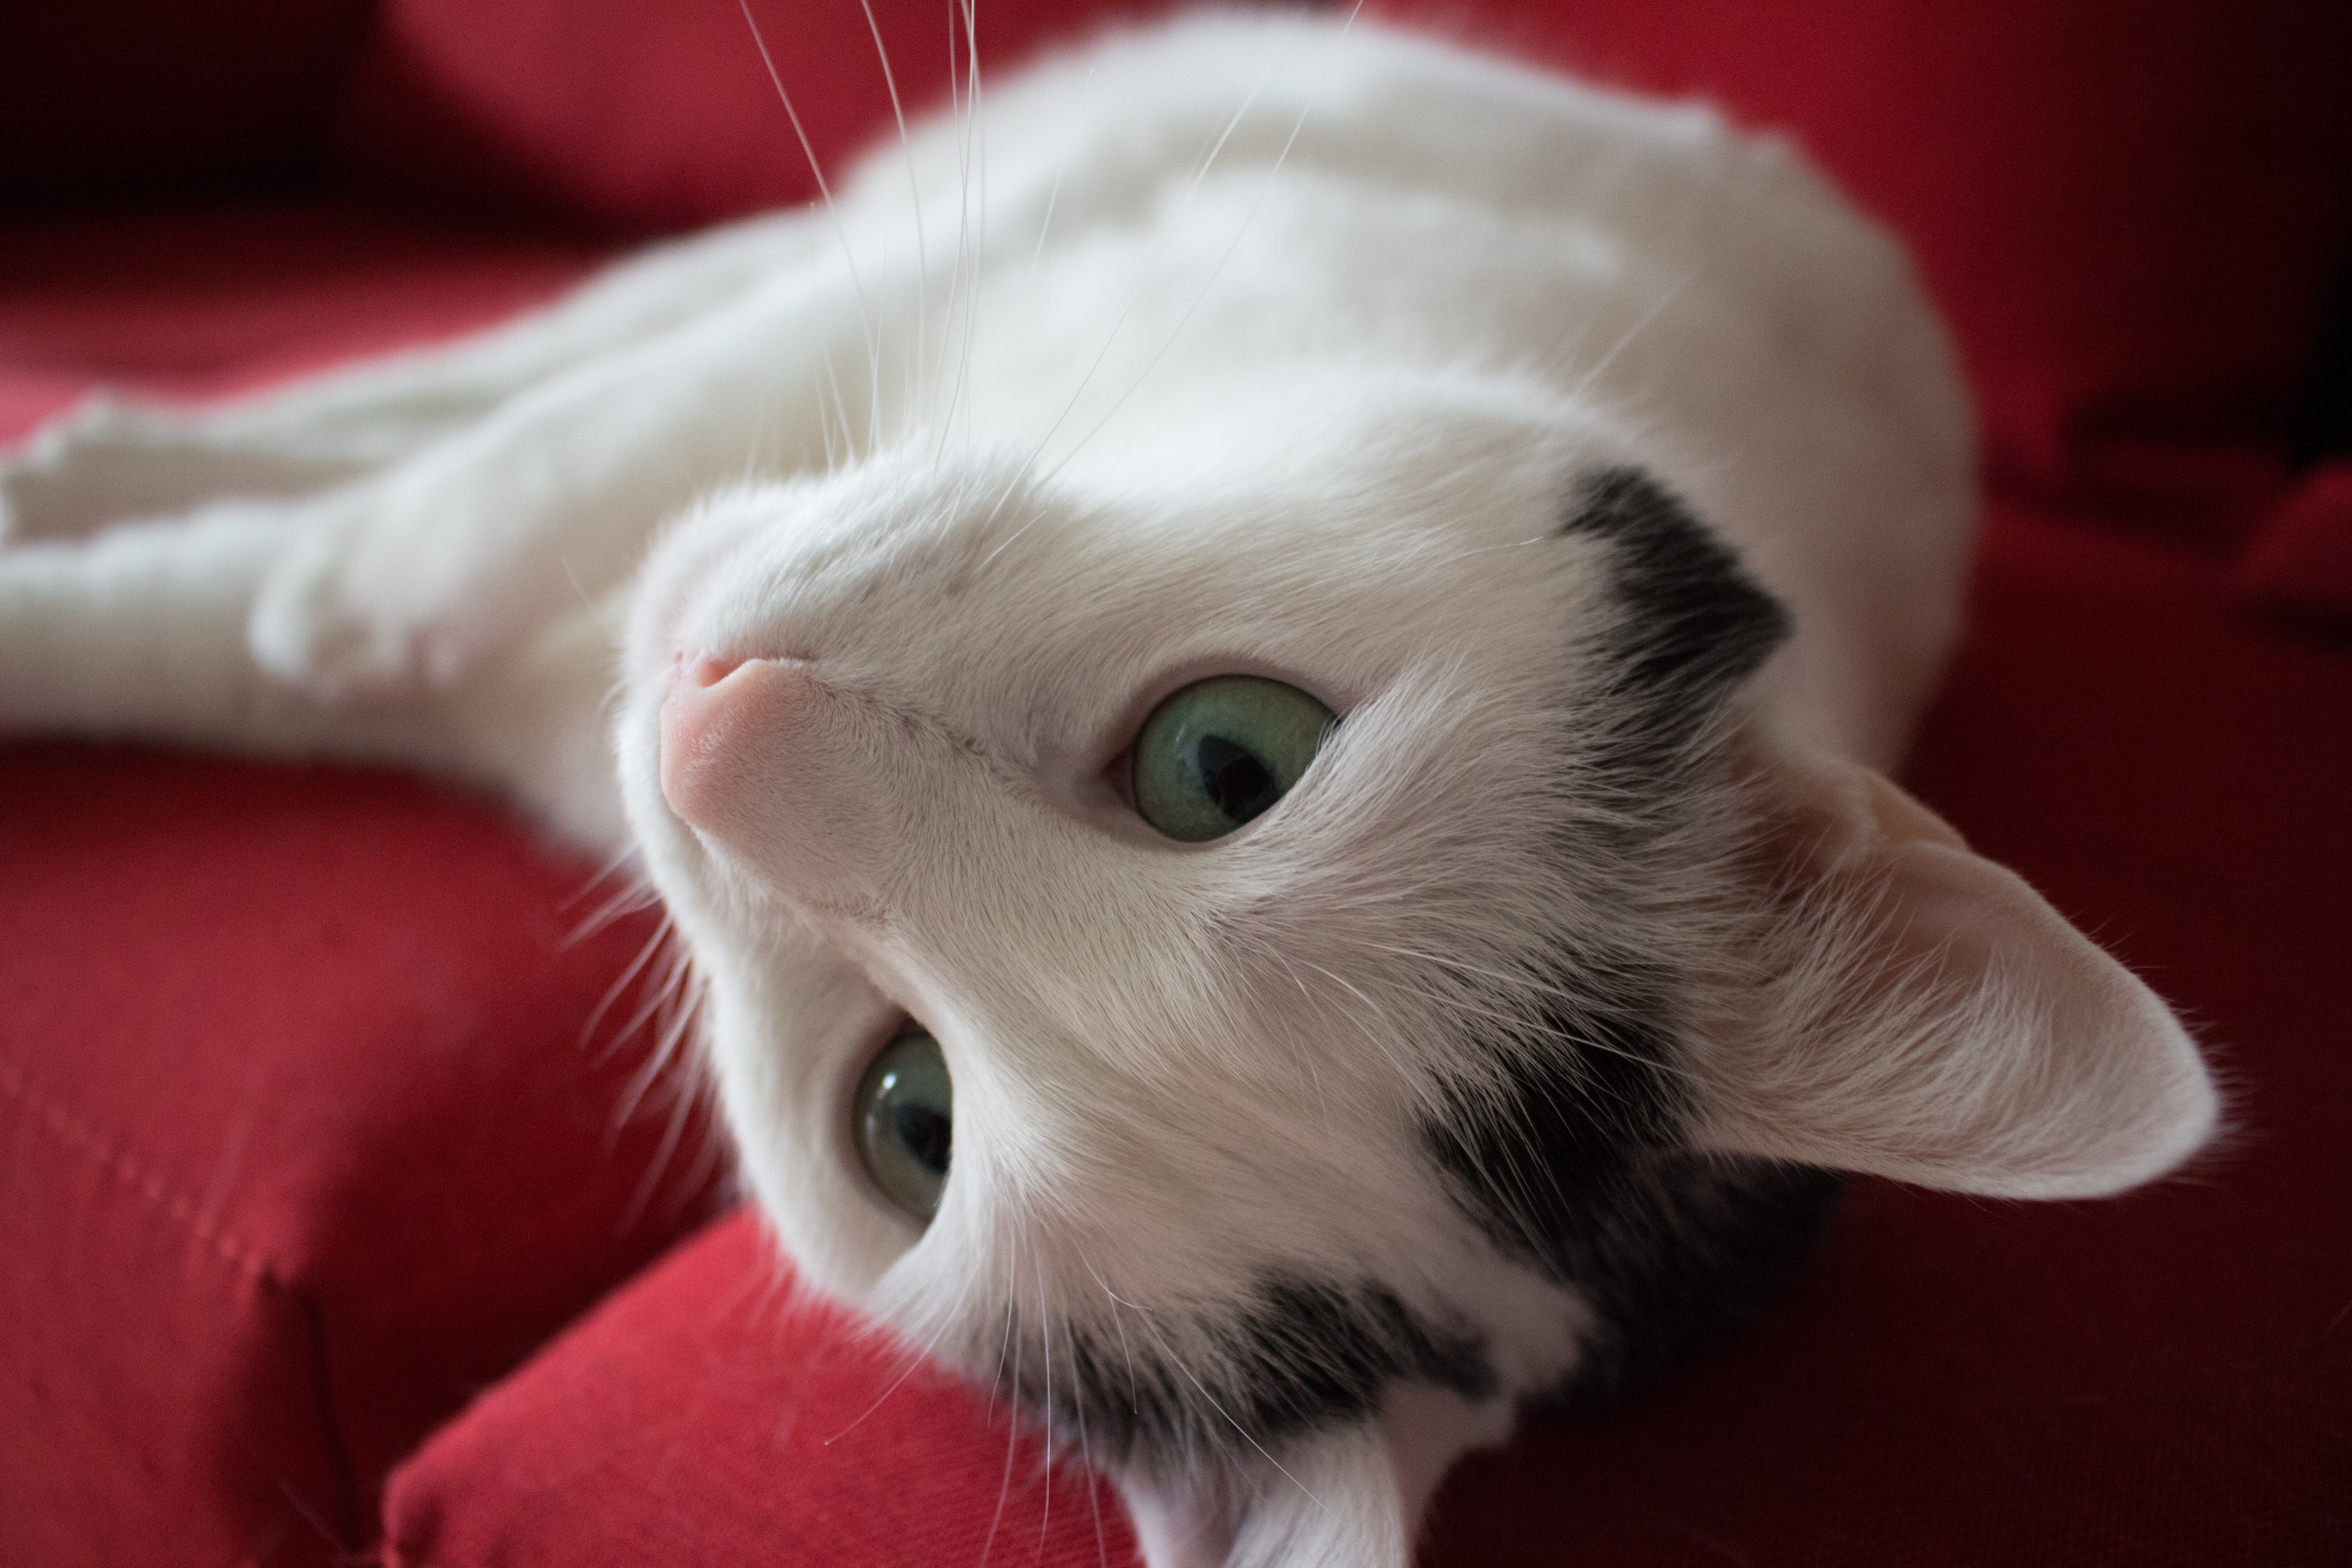
white, pet, kitten, cat, mammal, couch, close up, nose, whiskers, sleep, animals, skin, vertebrate, small to medium sized cats, cat like mammal